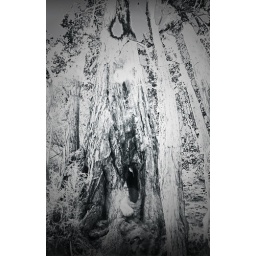
black & white red all over